Musashi-Ranzan Station

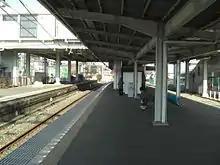
The station platform in March 2008 showing the unused side platform on the left

The station consists of an island platform serving two tracks, connected to the station building by a footbridge. An additional side platform remains on the west side of the down track, but this is no longer used.